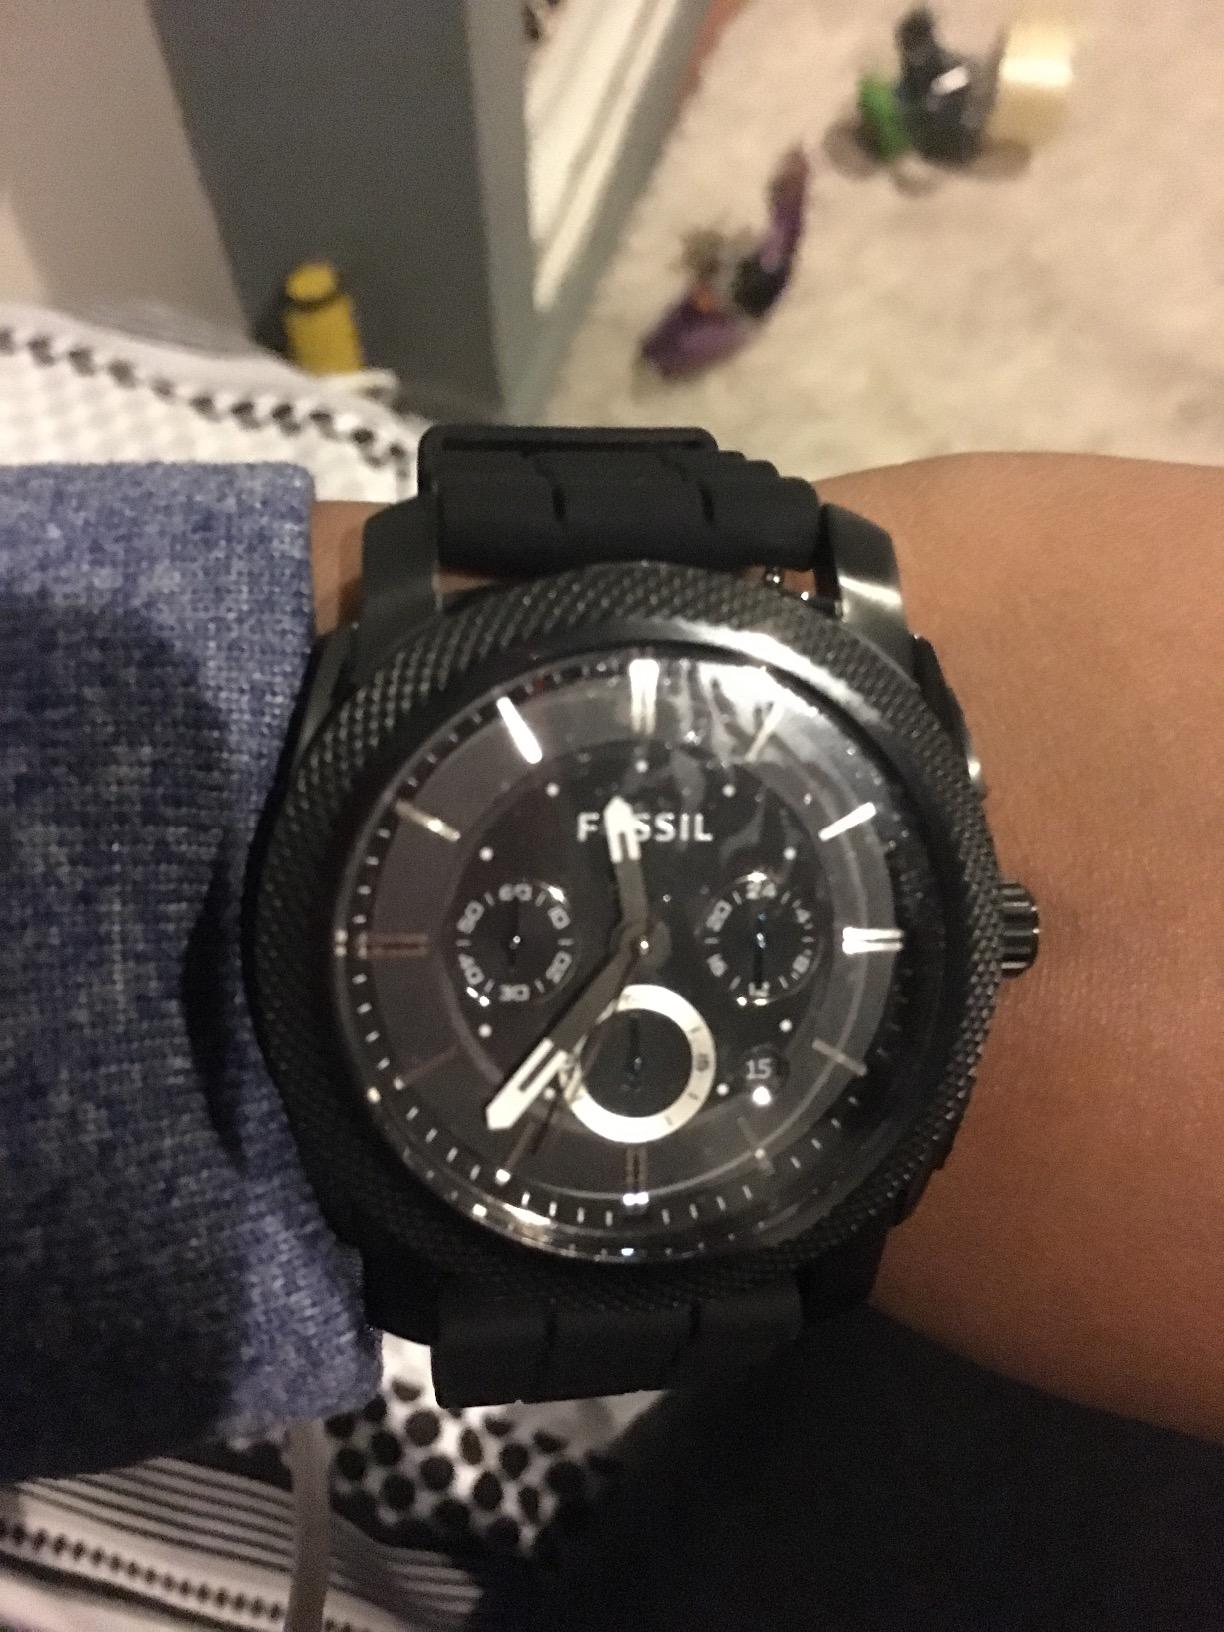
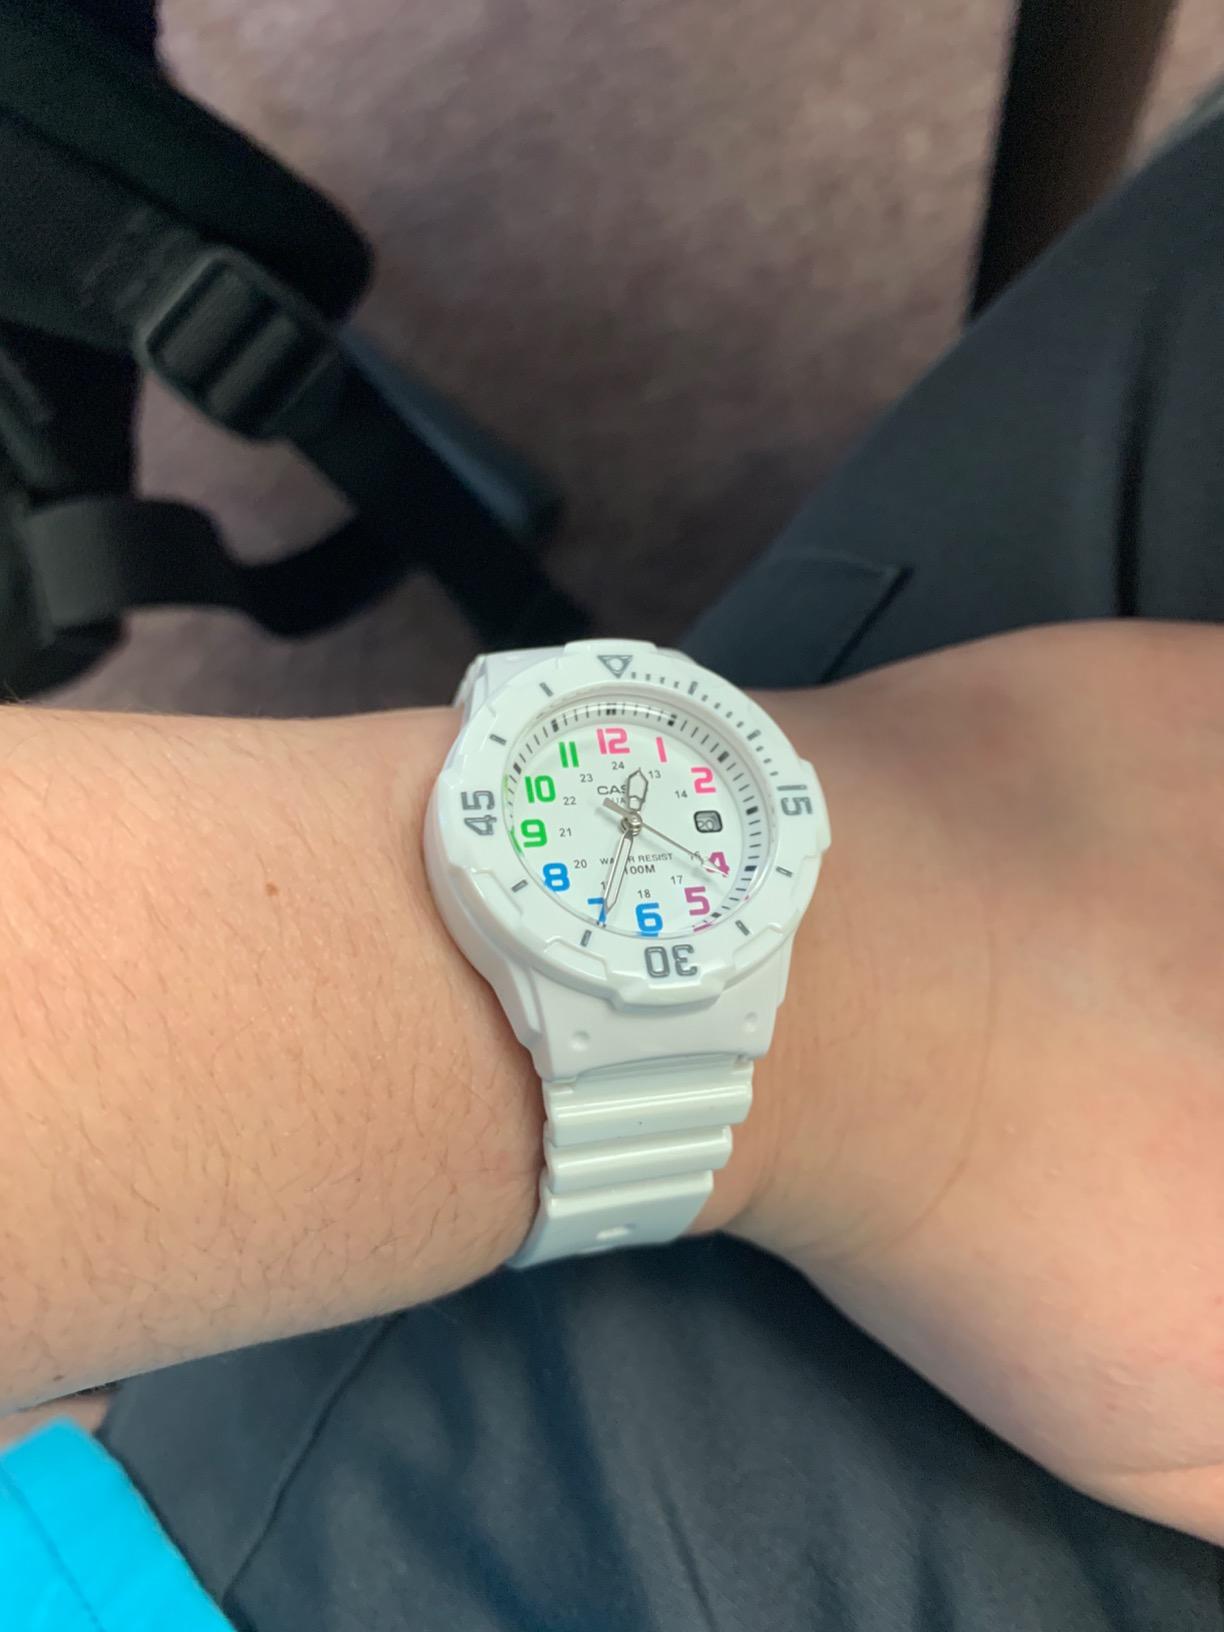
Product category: accessories_watch
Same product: no